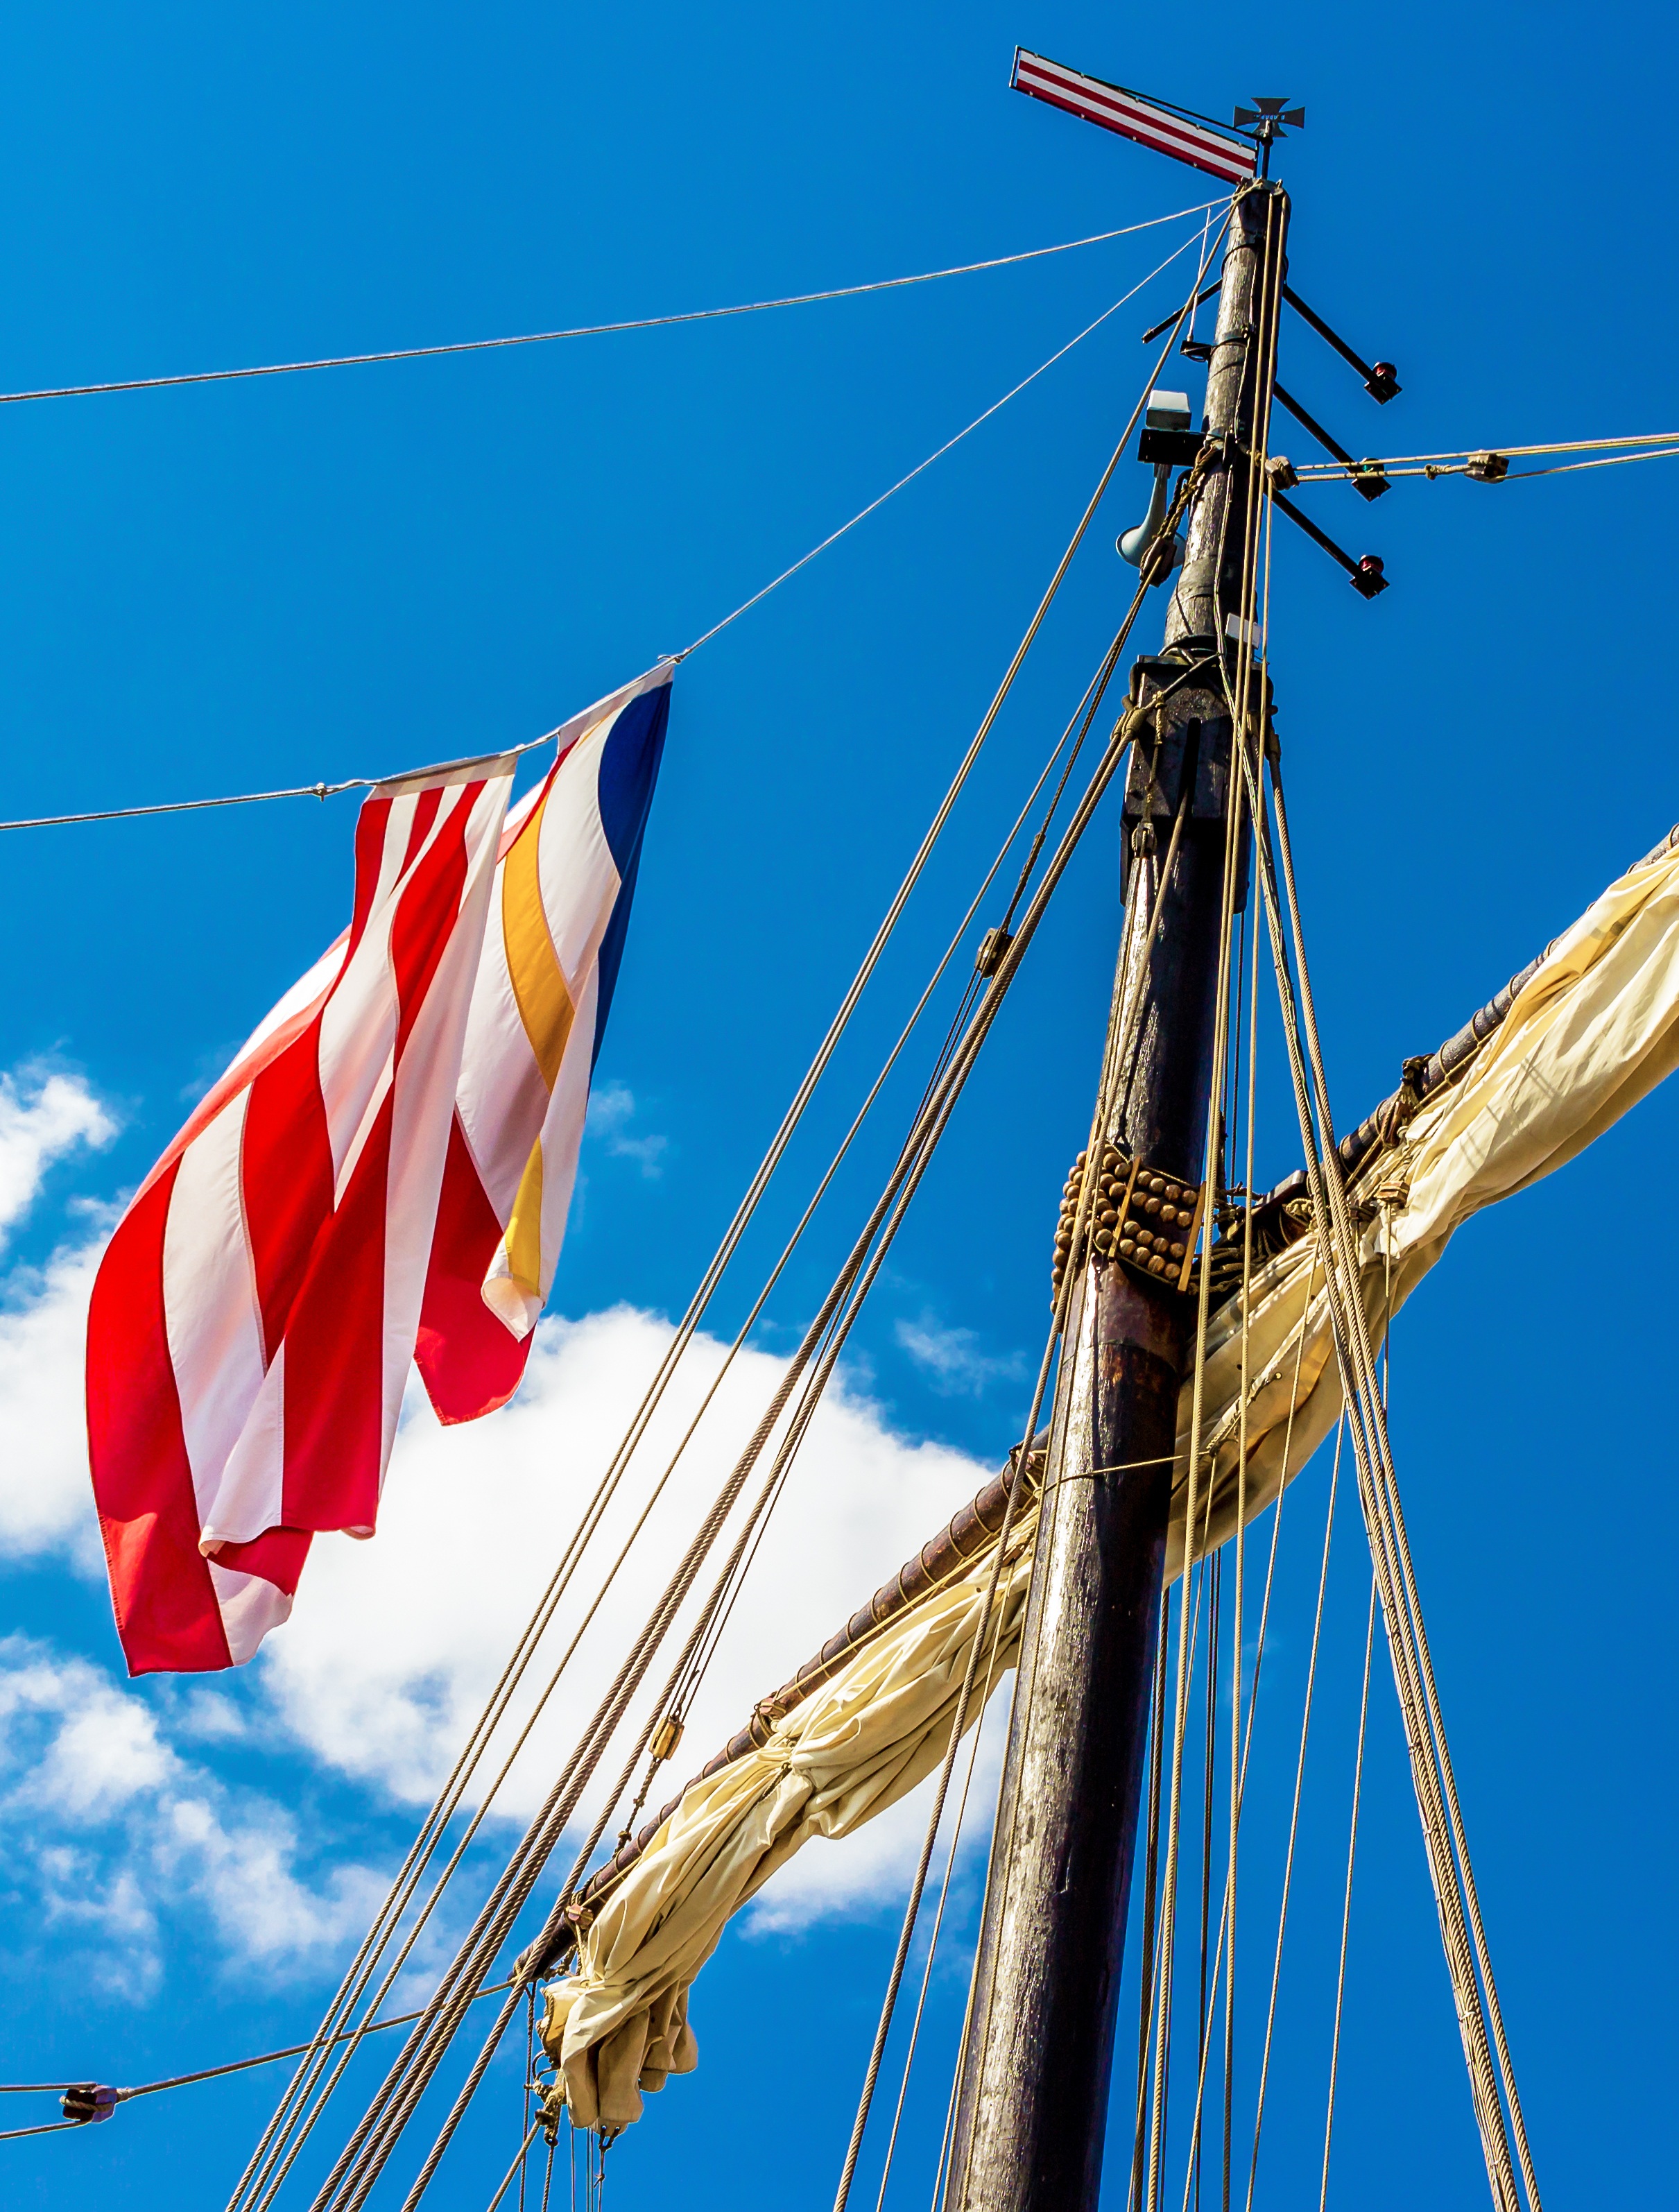
cloud, sky, boat, ship, boot, pole, vehicle, mast, flag, sailboat, sail, clipper, watercraft, schooner, windjammer, barque, brig, sailing ship, flagship, galeas, training ship, tall ship, galleon, boat mast, full rigged ship, galley, caravel, brigantine, barquentine, carrack, manila galleon, public utility, east indiaman, ship replica, victory ship, baltimore clipper, first rate